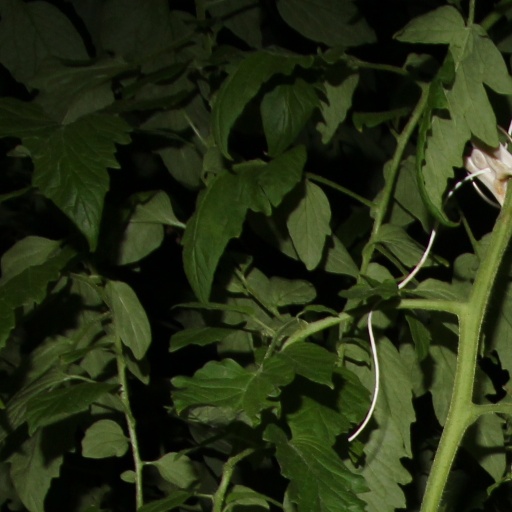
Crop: tomato